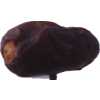
Label: dates